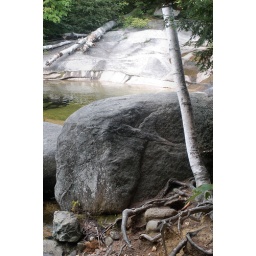
A lone birch tree leans against a large boulder in front of a pool of water